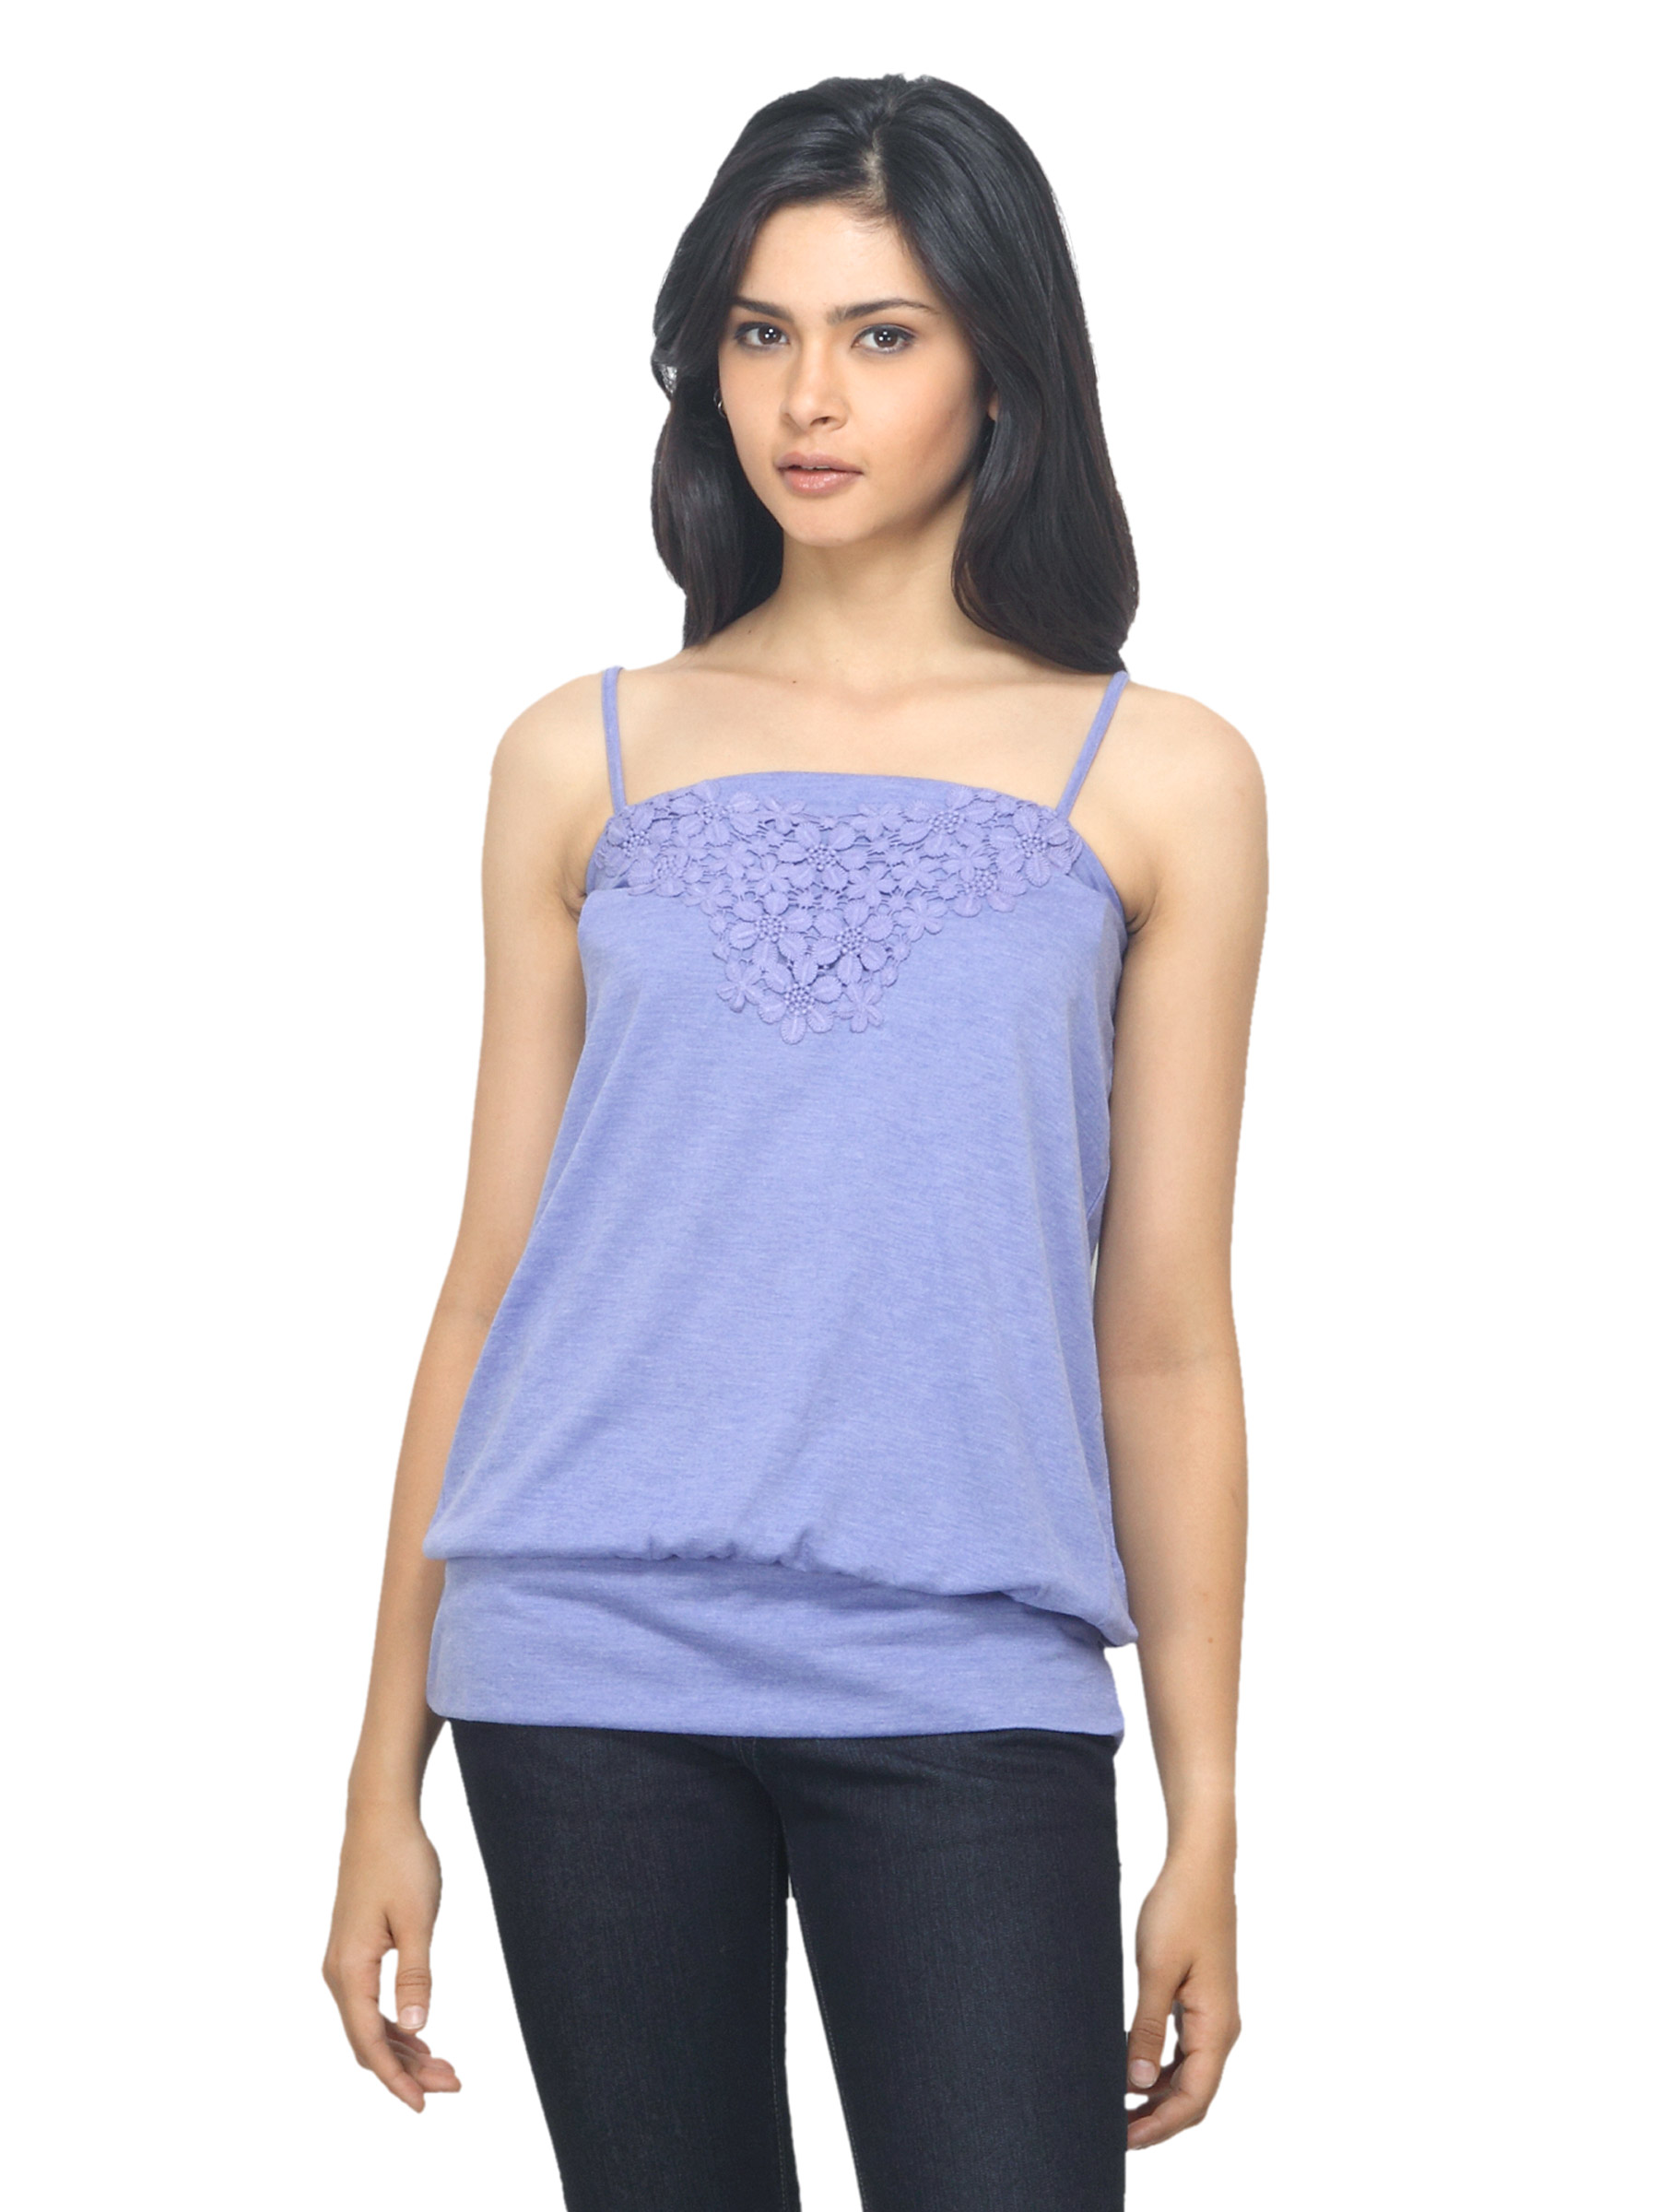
Sepia Women Blue Top
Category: Apparel / Topwear / Tops
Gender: Women
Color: Blue
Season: Summer 2012
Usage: Casual